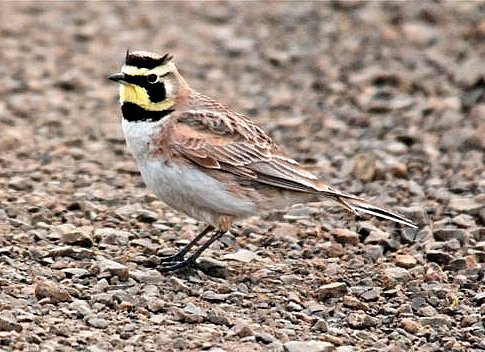
the small bird has a white color underneath, brown patterned on the back, and yellow patches on the face.
the bird has a yellow face and white belly with brown body and black tarsals.
this bird has a black crown, black feet, and a stripped patter on its wing
this small bird has a yellow face with a black stripe across its eyesa small brown bird with a yellow face littered with black patches and eyebrows.
this bird is brown with yellow and has a very short beak.
a bird with a round body, and a gray belly.
this bird is white, brown and black in color, with a stubby black beak.
this colorful bird has a grey bill and yellow throat with a white belly.
the bird has a striped crown and a small black bill.
Species: Horned Lark